Ayna Sultanova

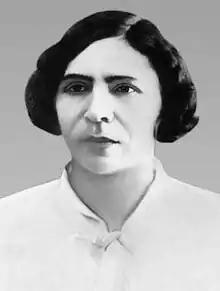
Ayna Sultanova

Ayna Mahmud gizi Sultanova (1895 – 1938) was an Azerbaijani Communist party activist and statesperson. She was one of the first Azerbaijani female revolutionaries and in 1938, became Azerbaijani female cabinet minister.